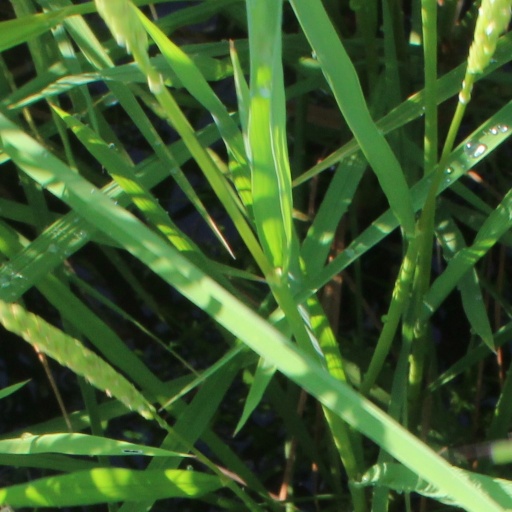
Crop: rice